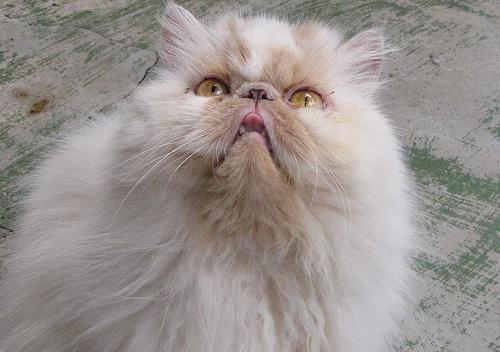
Breed: Persian